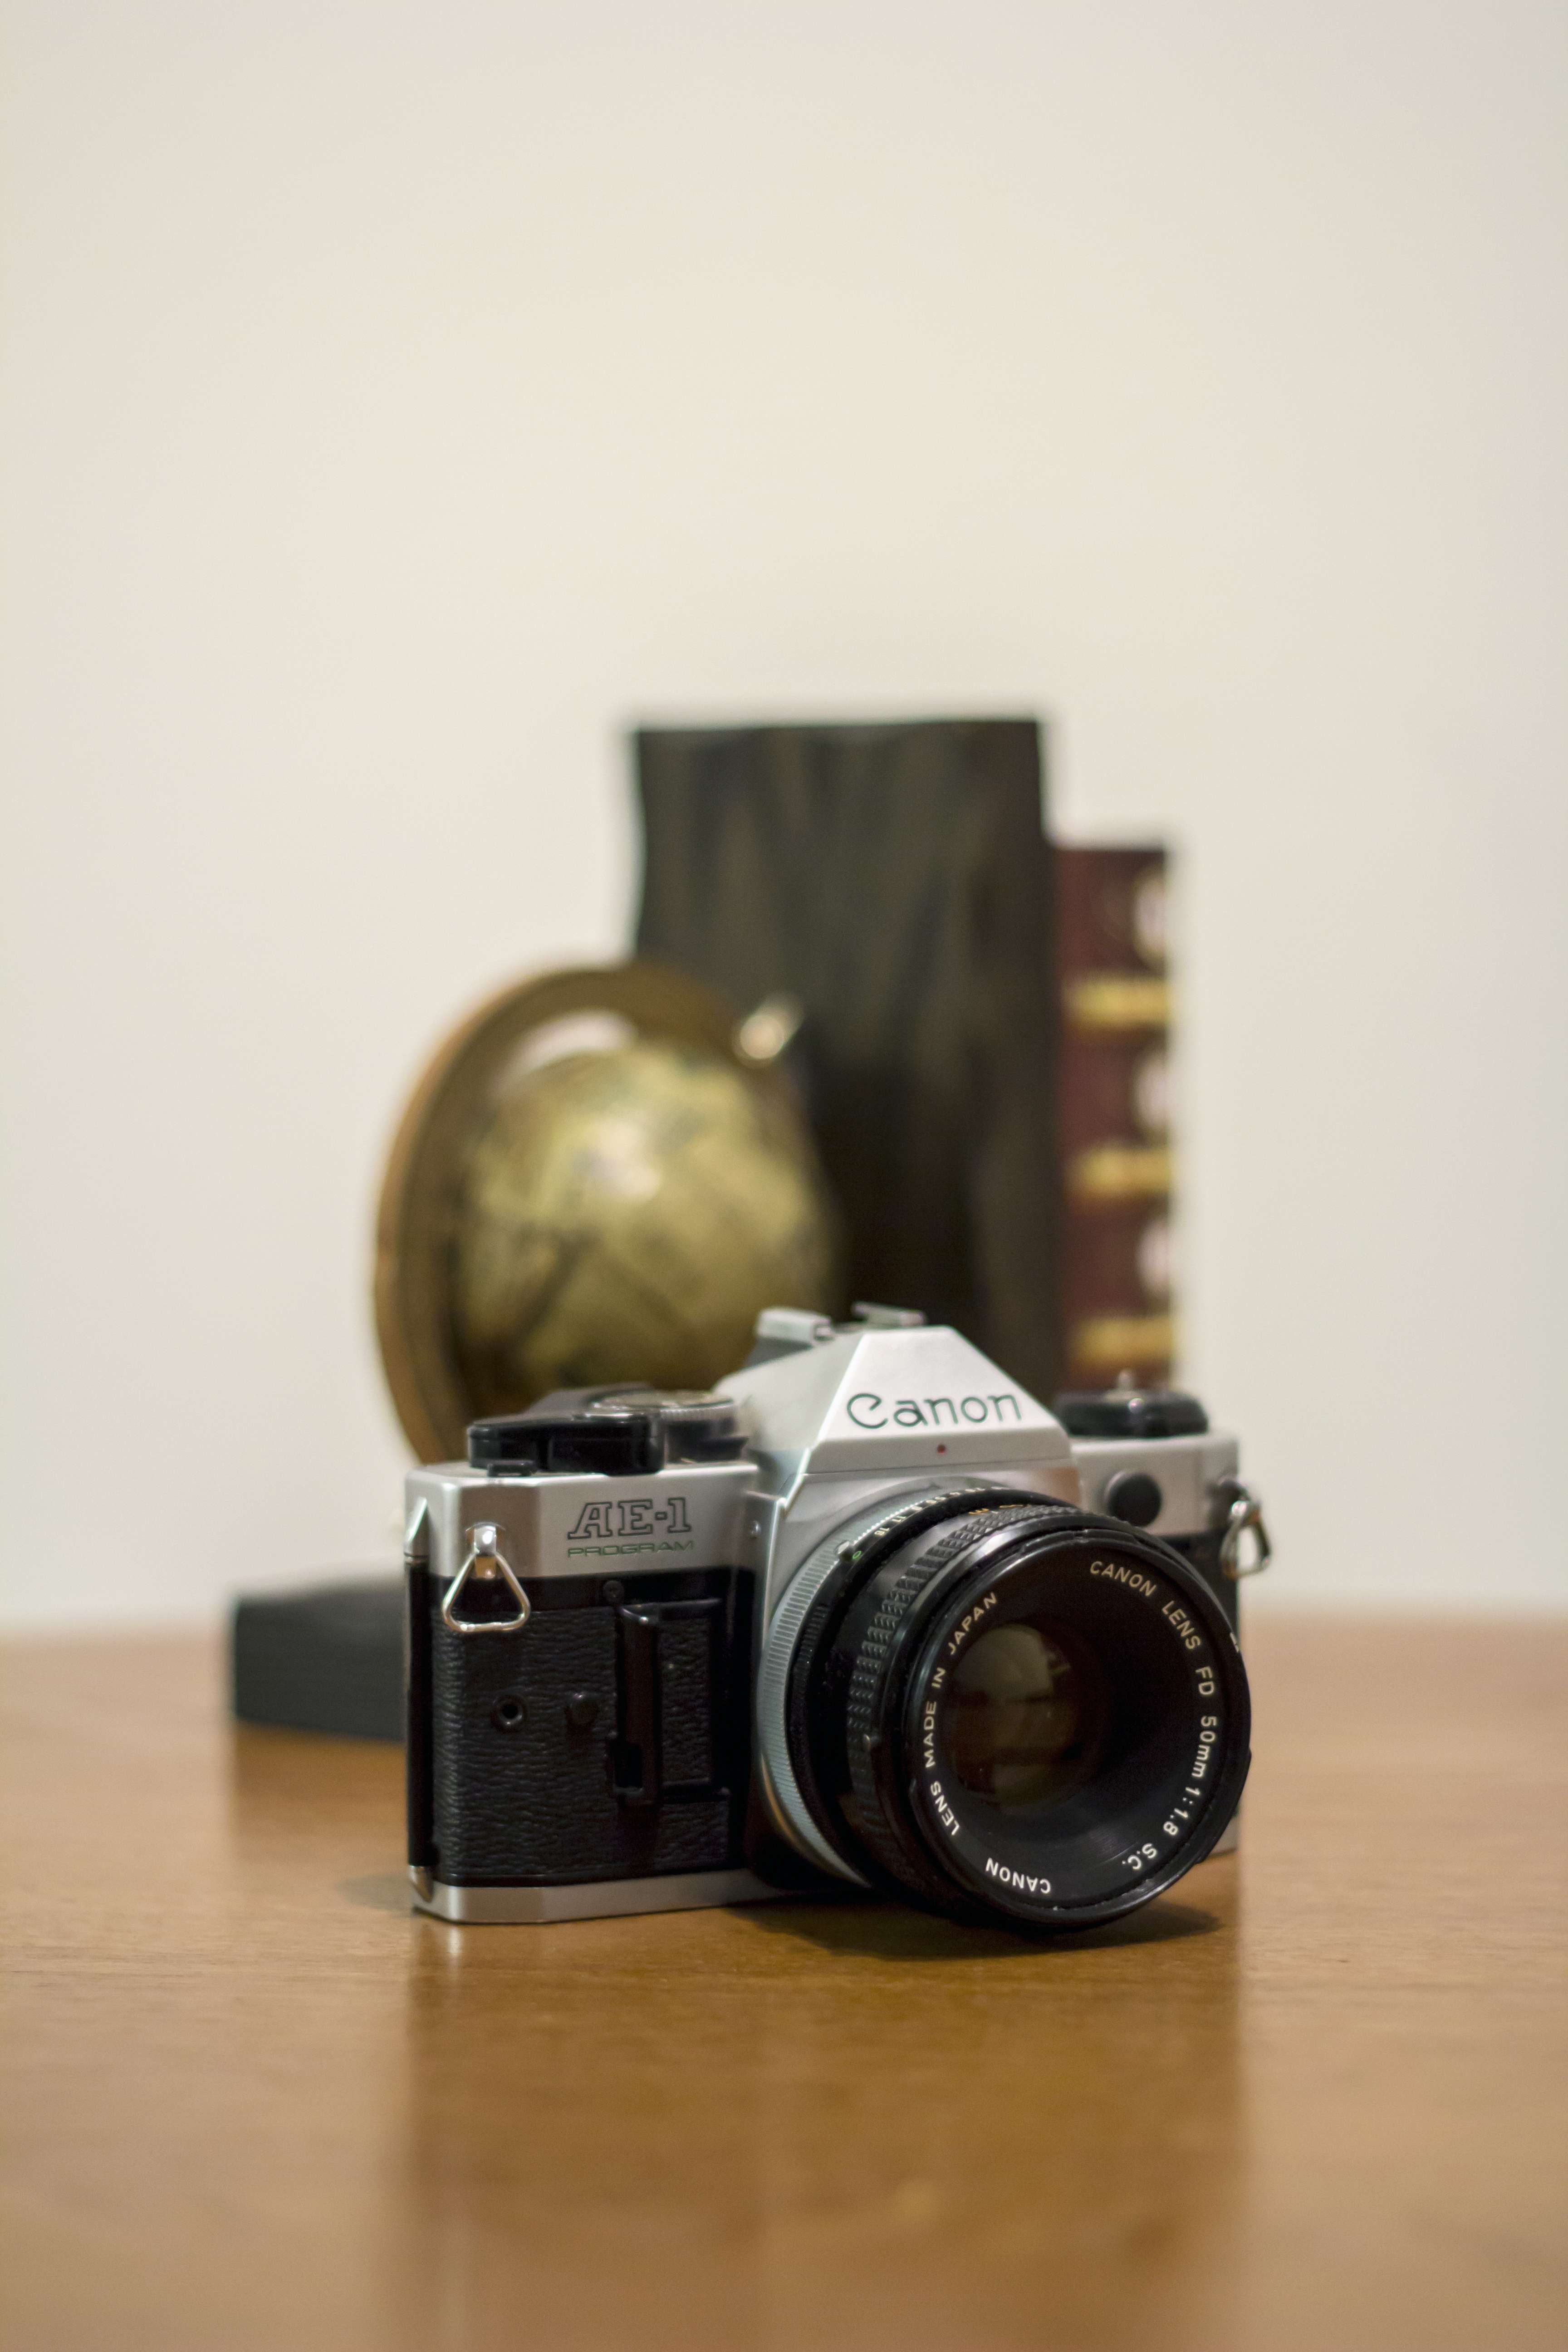
book, wood, camera, photography, vintage, antique, retro, old, film, photo, analog, lens, equipment, brown, nostalgia, grunge, map, vintage camera, old camera, product, design, picture, photograph, style, revival, classic, camera lens, shape, aged, obsolete, single lens reflex camera, cameras optics